Subalpine Republic

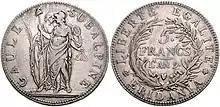
5 lire coin of the Subalpine Republic

Paris introduced French-style reforms within the Subalpine Republic. It used the French franc, and also minted its own coins.